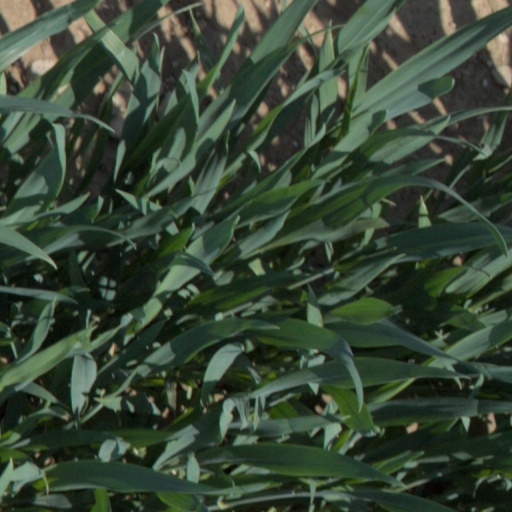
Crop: wheat